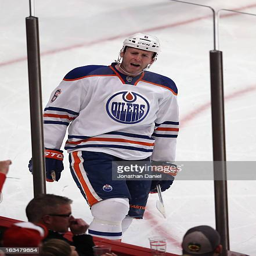
ice hockey player celebrates a goal against sports team